Grace Ingalls

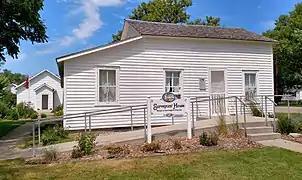
Surveyors' House, first home in Dakota Territory of the Charles Ingalls family

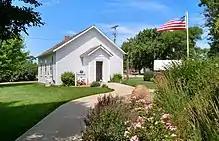
De Smet School, first school in De Smet and attended by Grace Ingalls as well as her older sisters Carrie and Laura

Grace died of complications from diabetes in Manchester, South Dakota, on November 10, 1941, at age 64. Diabetes ran in the Ingalls family and Laura, Carrie, and Grace all died from the complications of the disease, with Dow being the first Ingalls sibling to succumb. She is buried near the Ingalls family plot at De Smet Cemetery in De Smet, South Dakota; her husband is buried next to her. The couple had no children.